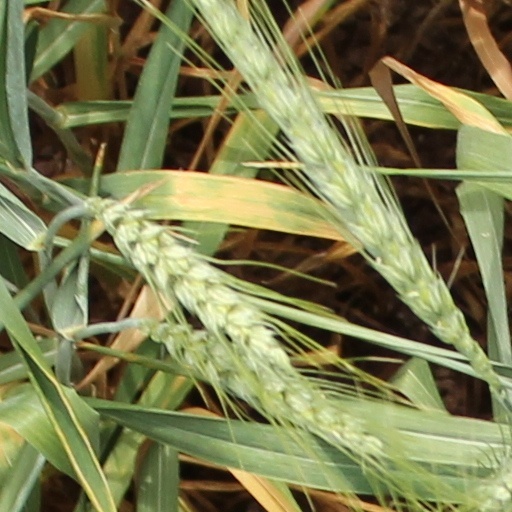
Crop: wheat